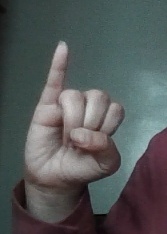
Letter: meem